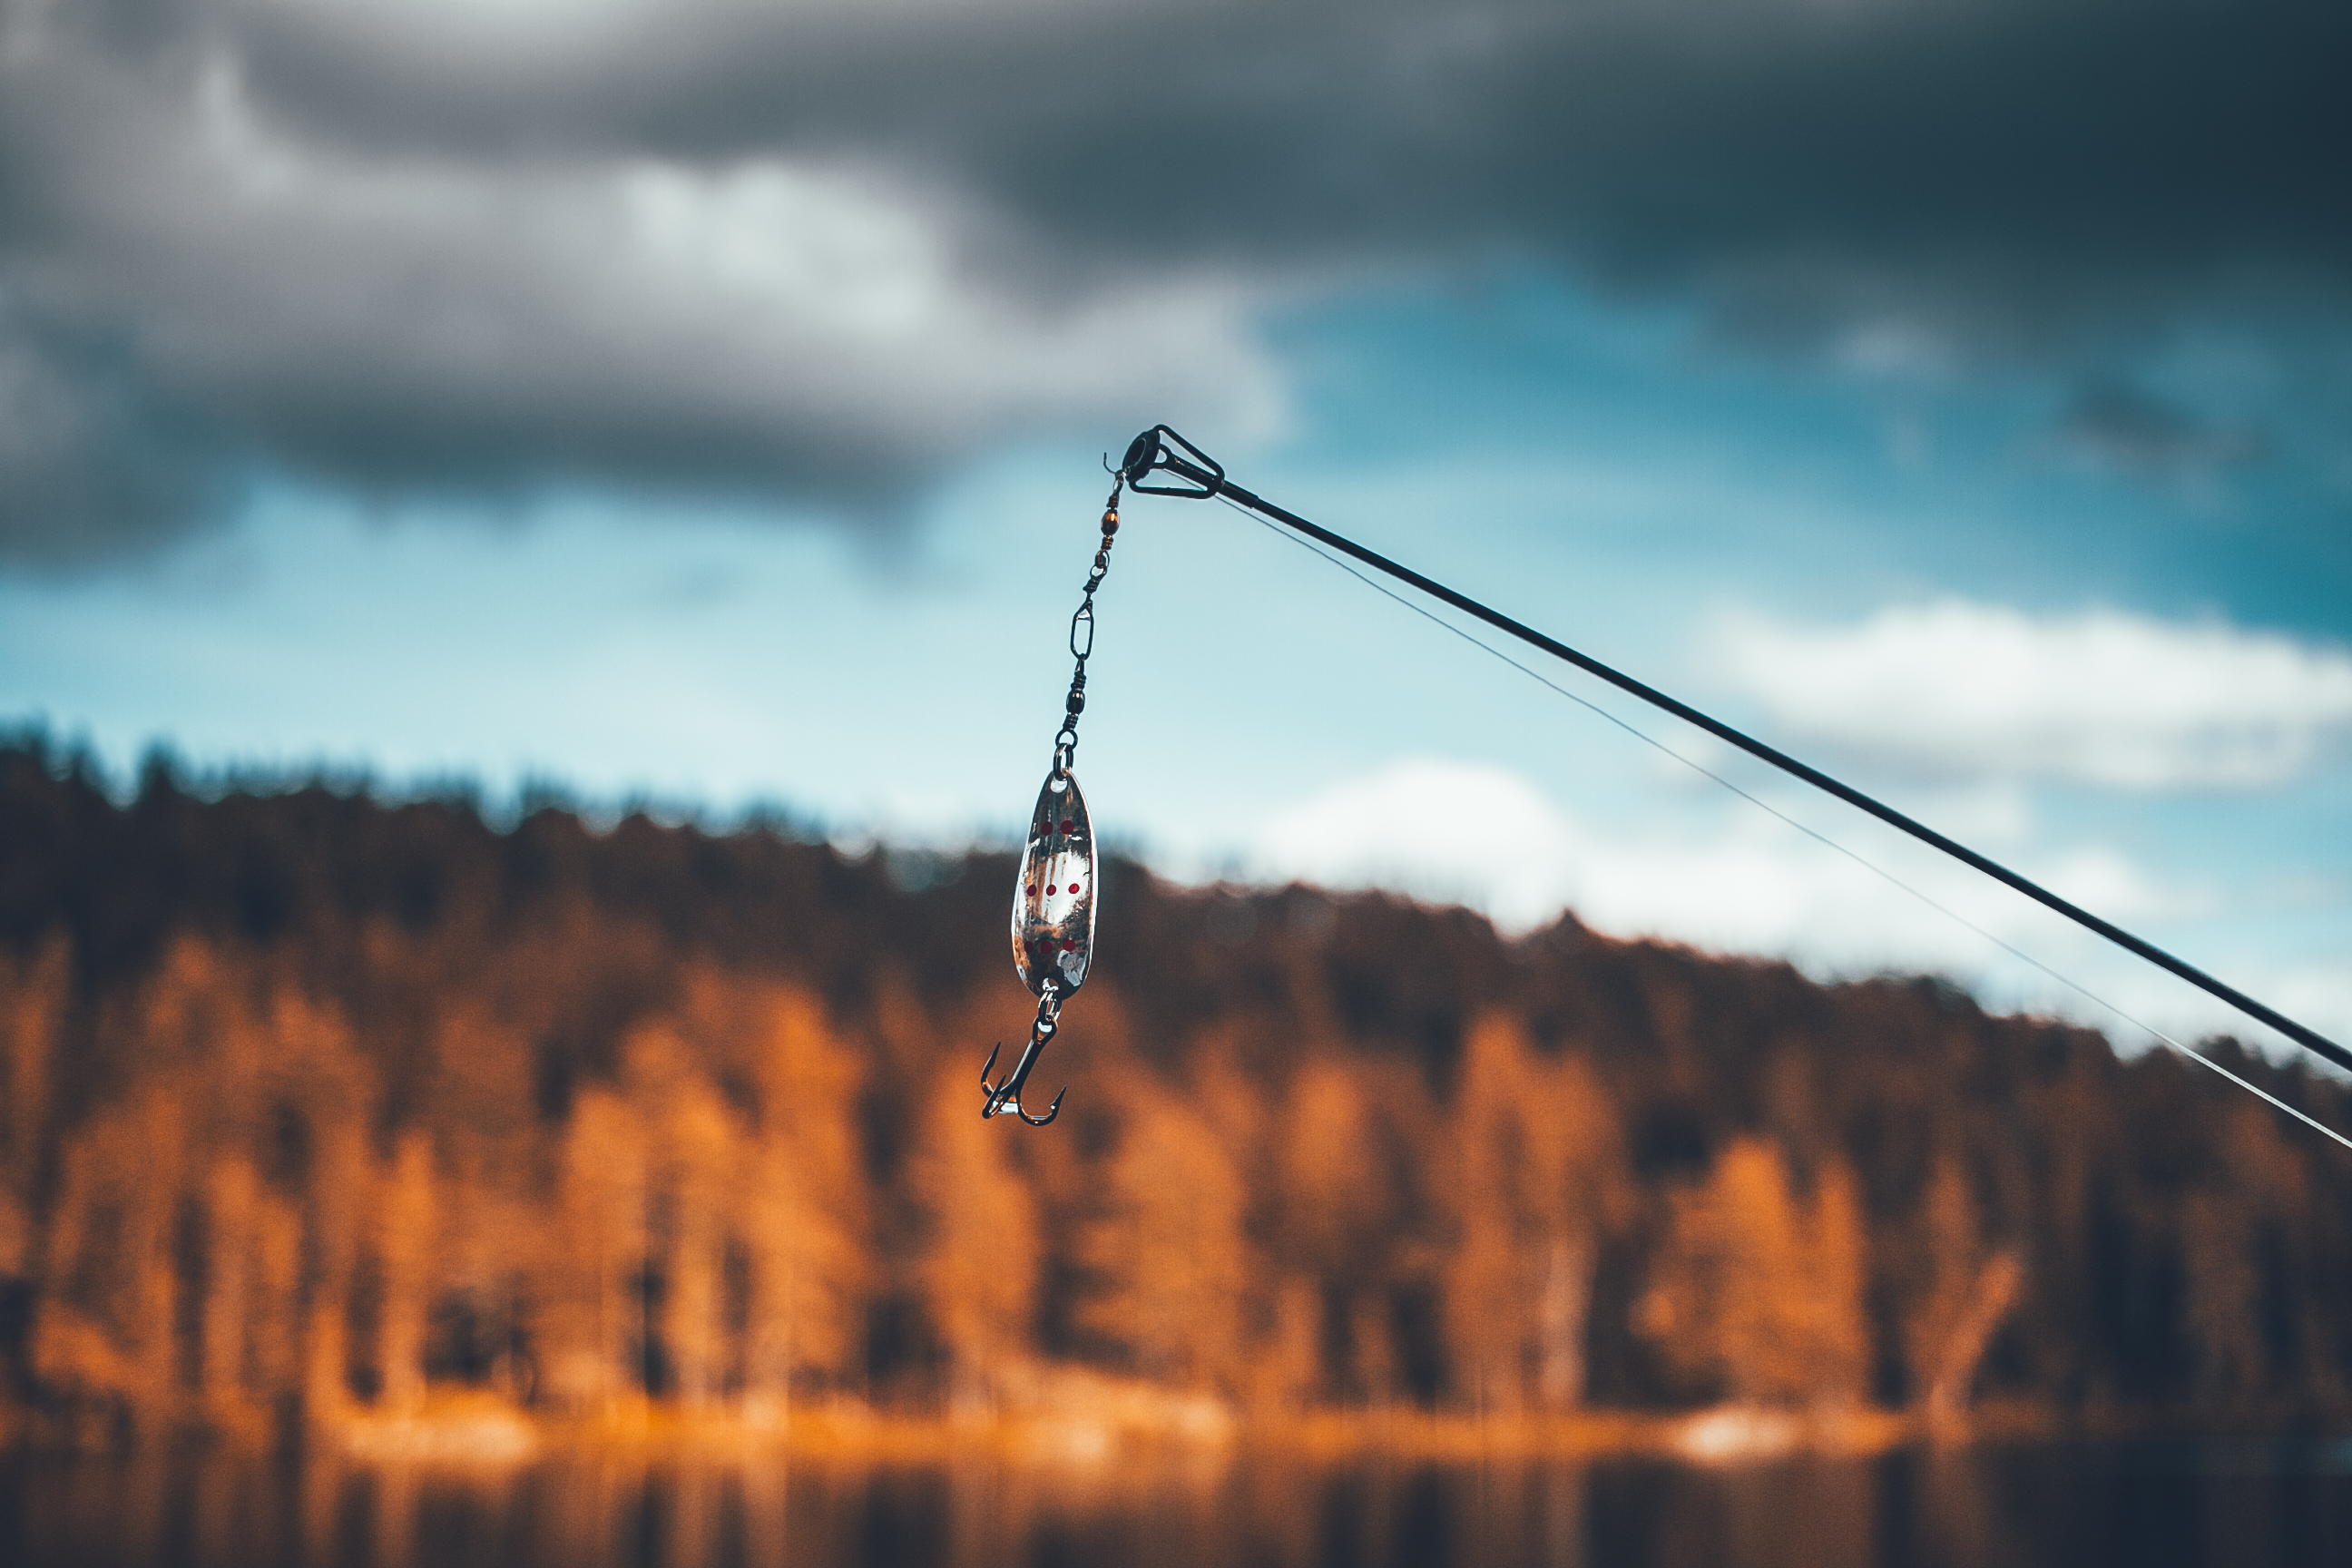
water, nature, light, cloud, sky, sunset, sunlight, morning, wind, river, recreation, dusk, evening, reflection, fishing, fishing rod, trees, outdoors, daylight, bait, meteorological phenomenon, atmosphere of earth